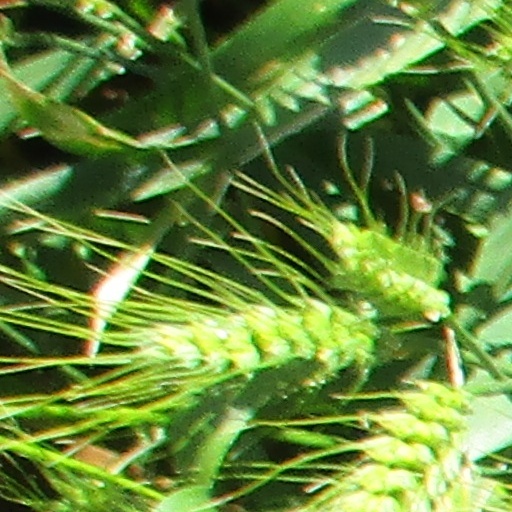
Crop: wheat